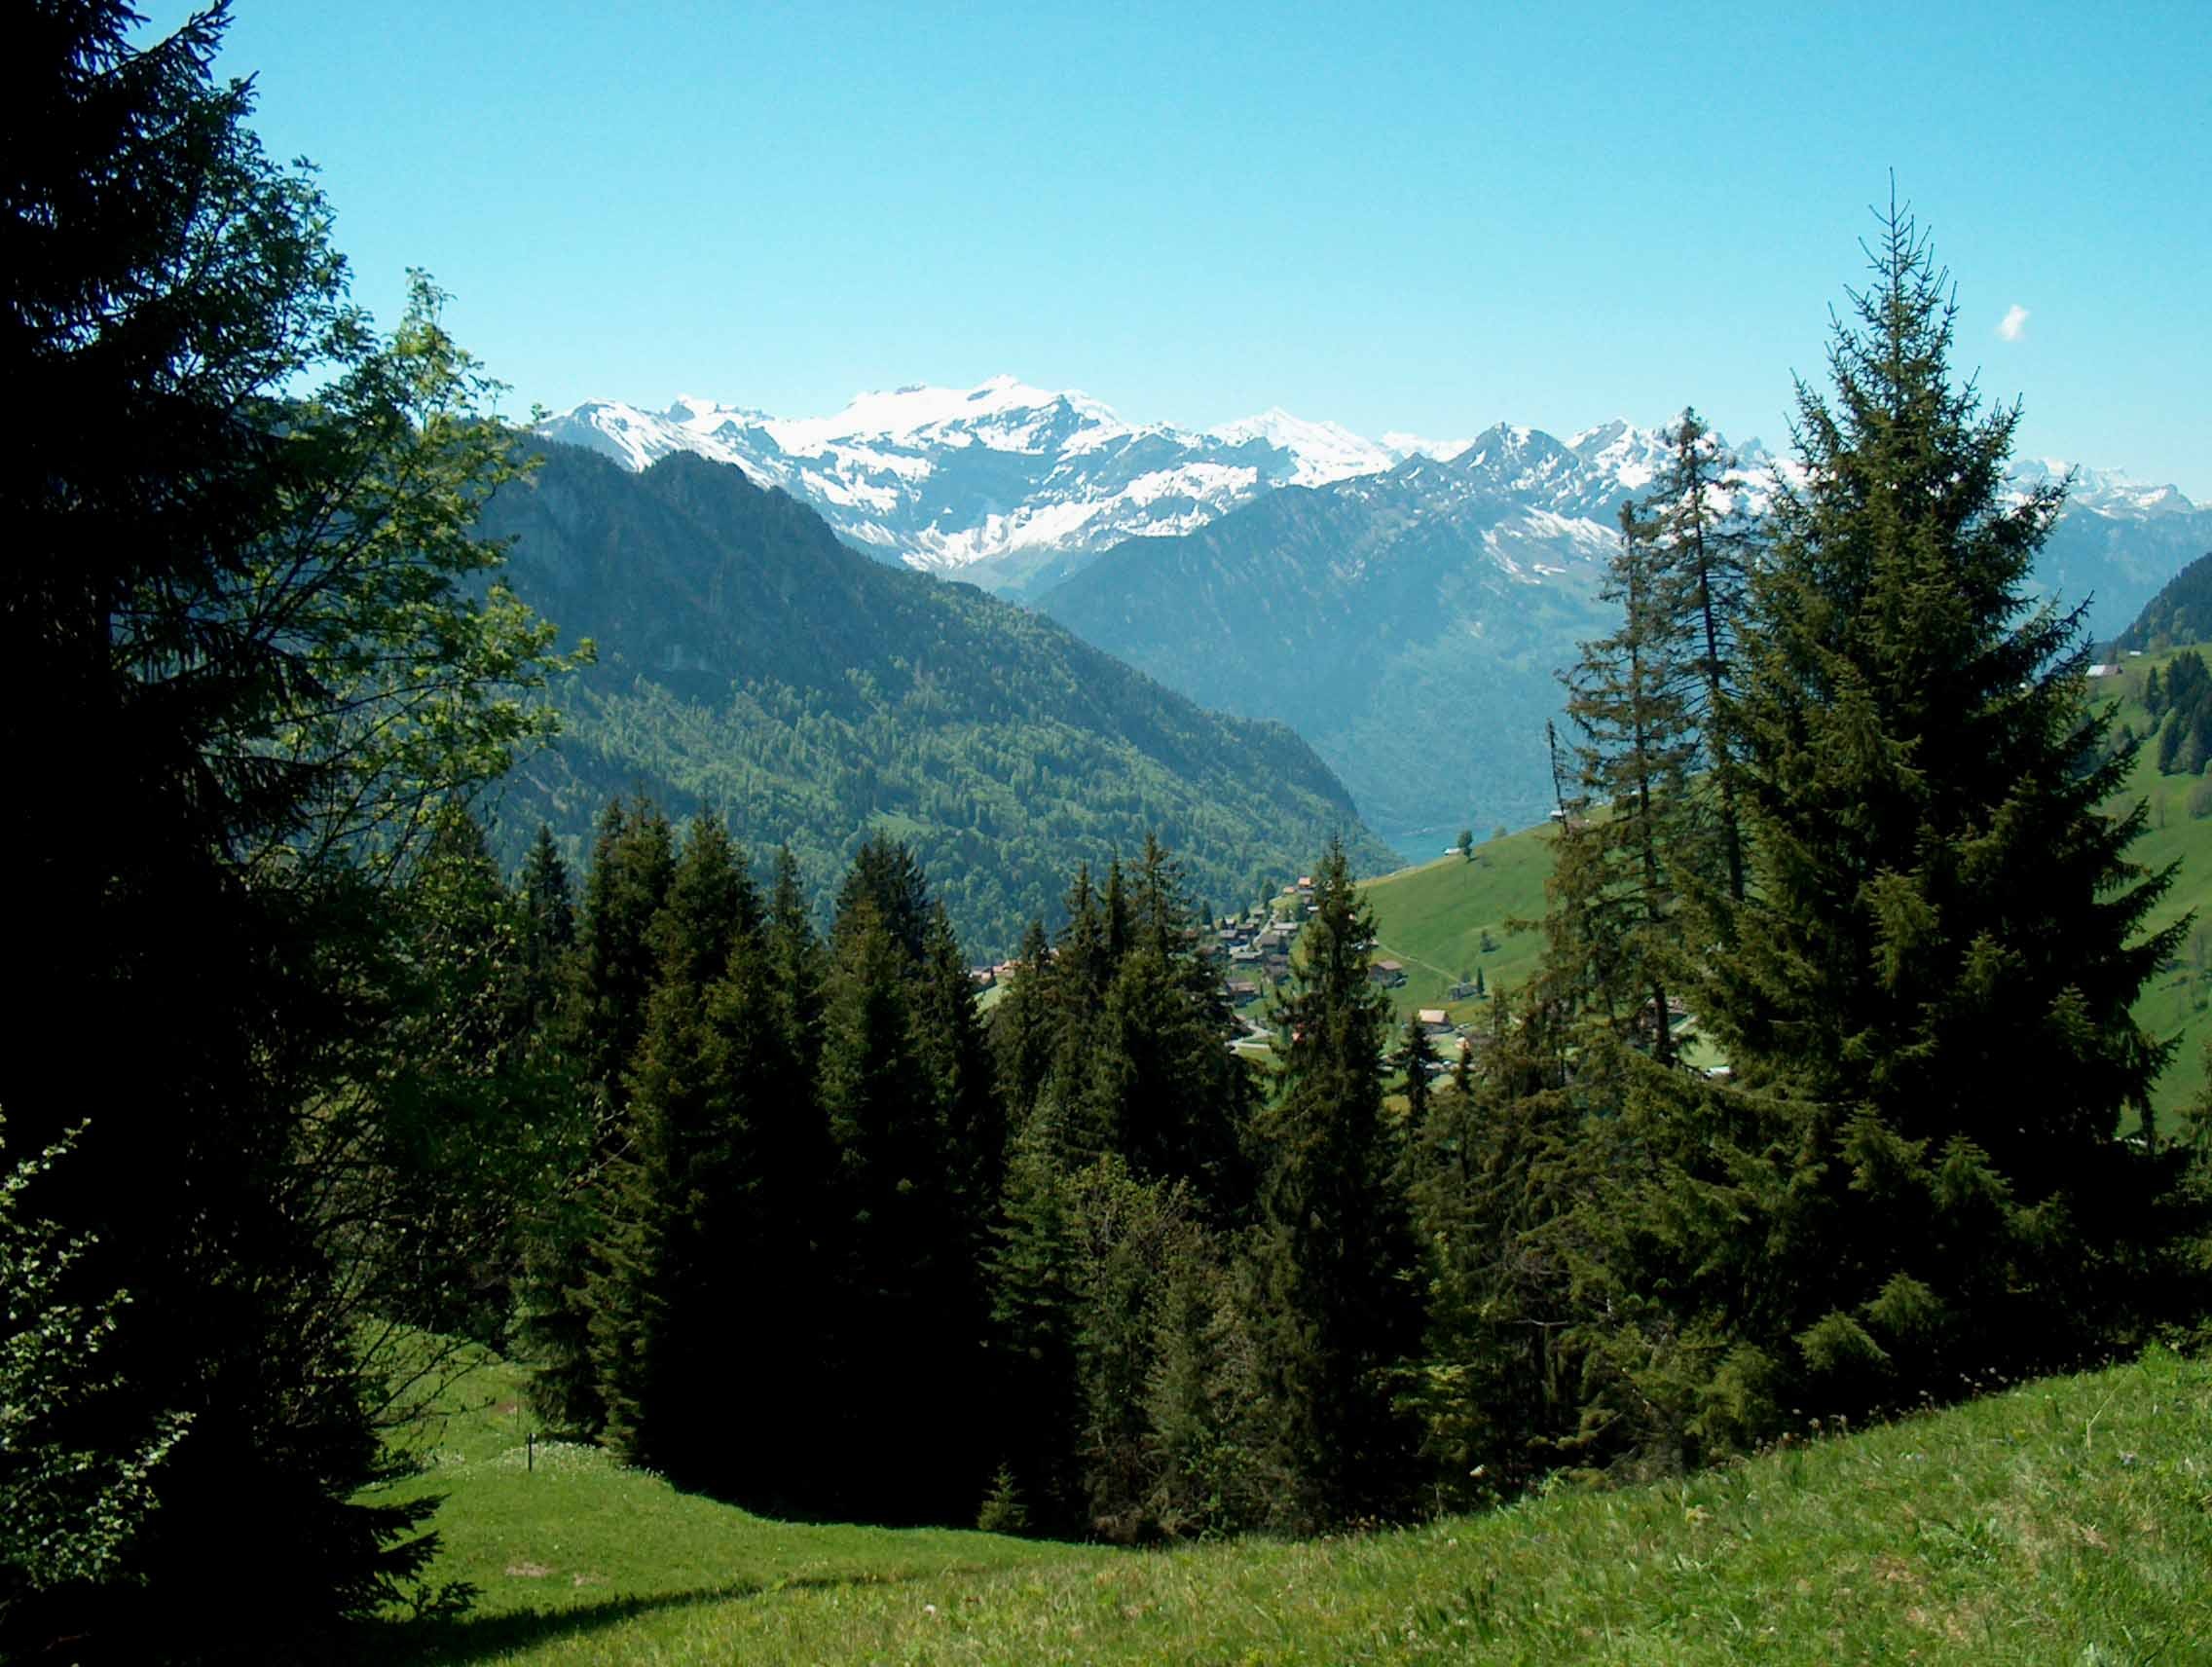
landscape, tree, nature, forest, wilderness, mountain, snow, meadow, valley, mountain range, travel, europe, ridge, trees, mountains, alps, plateau, switzerland, woodland, habitat, ecosystem, landform, mountain pass, biome, natural environment, geographical feature, woody plant, mountainous landforms, temperate broadleaf and mixed forest, temperate coniferous forest